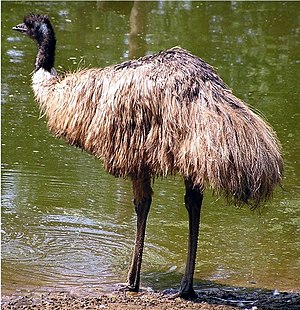
Emu
Emu (Dromaius novaehollandiae).